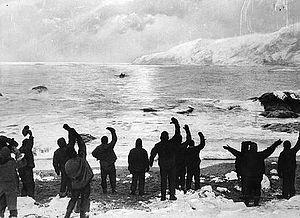
L’île de l’Éléphant est une île montagneuse située au nord-ouest de l'Antarctique. Elle fait partie de l’archipel des îles Shetland du Sud. Sa position géographique est 61° 01′ S, 54° 54′ O, à 1 300 km au sud-ouest de la Géorgie du Sud.
L’expédition Endurance d'Ernest Shackleton, officiellement appelée Imperial Trans-Antarctic Expedition, est la quatrième expédition britannique en Antarctique au XXᵉ siècle. Elle visait à traverser ce continent de part en part mais fut un échec. Elle est pourtant devenue célèbre à la suite de l'odyssée qu'ont vécue les membres de l'expédition et leur chef Ernest Shackleton. Ils réussirent, malgré la perte de leur bateau, à survivre à l'extrême rigueur de l'Antarctique et à revenir de leur périple par leurs propres moyens.
Ernest Henry Shackleton, né le 15 février 1874 à Kilkea en Irlande d'aujourd'hui, et mort le 5 janvier 1922 dans l'île de la Géorgie du Sud, est un explorateur britannique, considéré comme l'une des principales figures de l'âge héroïque de l'exploration en Antarctique et même, par un expert en leadership tel que le britannique John Adair : « comme le plus grand leader du XXᵉ siècle ».